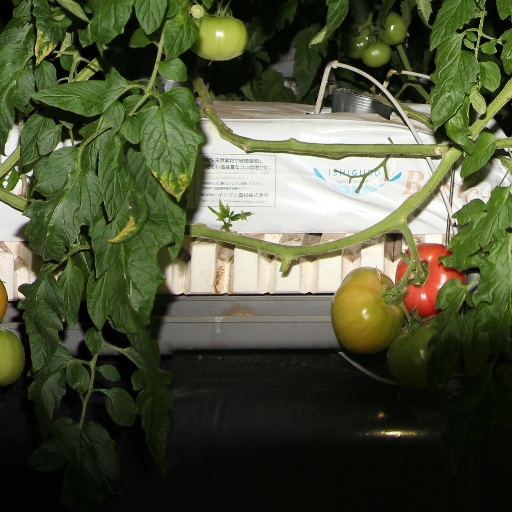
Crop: tomato